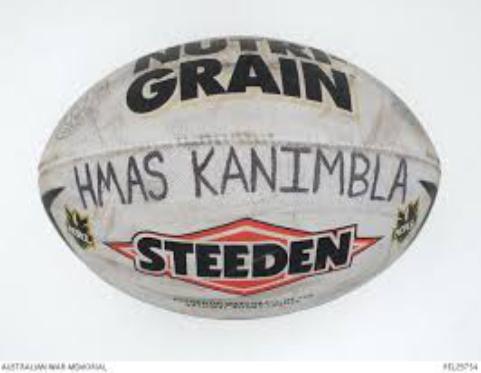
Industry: Sports